Question: What kind of shoes does the man in the red sweatshirt have on?
Tambaya: Wasu irin takalma mutumin cikin jar suwaita ya saka?
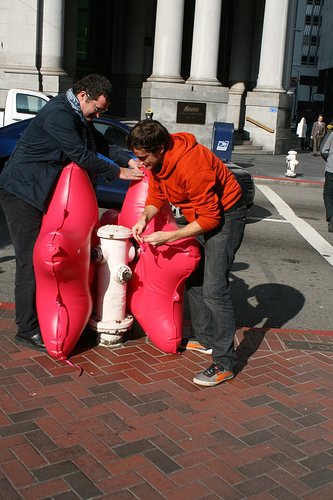
Answer: Sneakers.
Amsa: Sneakers.